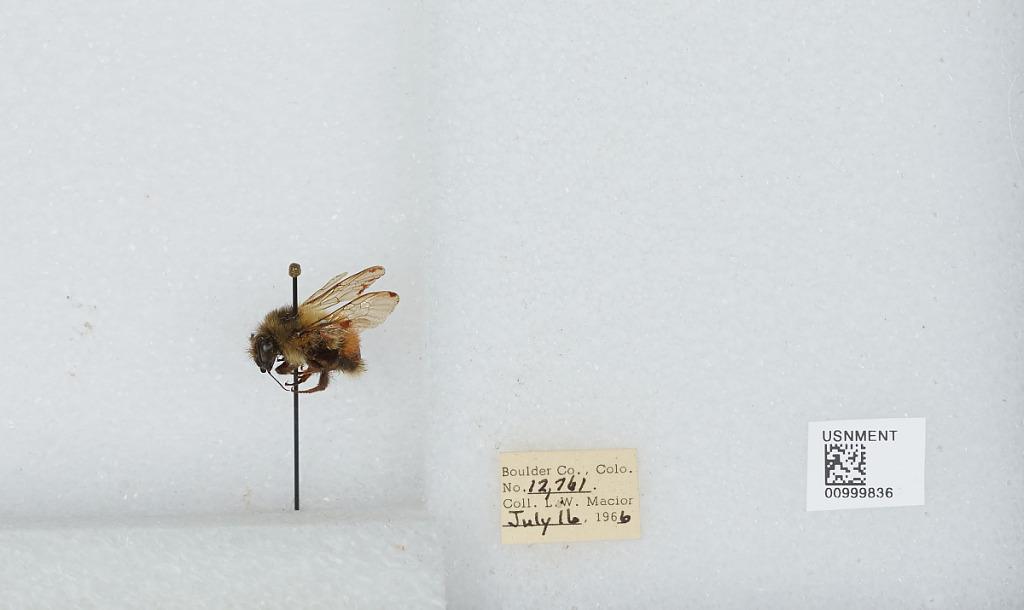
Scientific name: Bombus (Pyrobombus) melanopygus Nylander
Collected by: L. Macior
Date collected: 1966-7-16
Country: United States
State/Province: Colorado